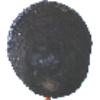
Label: Avocado ripe 1